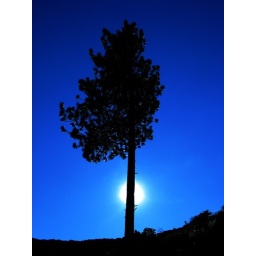
One tree in a sky of blue...